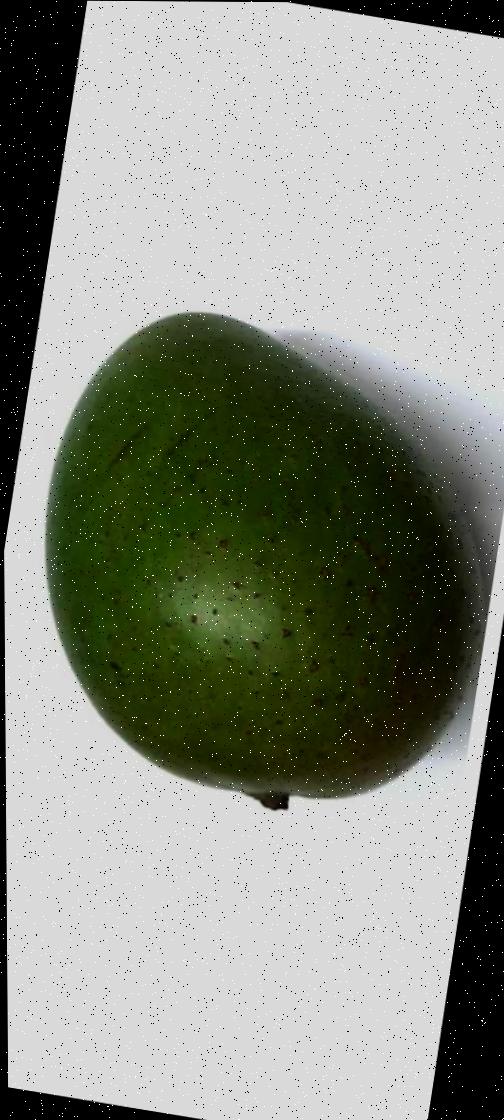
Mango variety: Ashshina Zhinuk